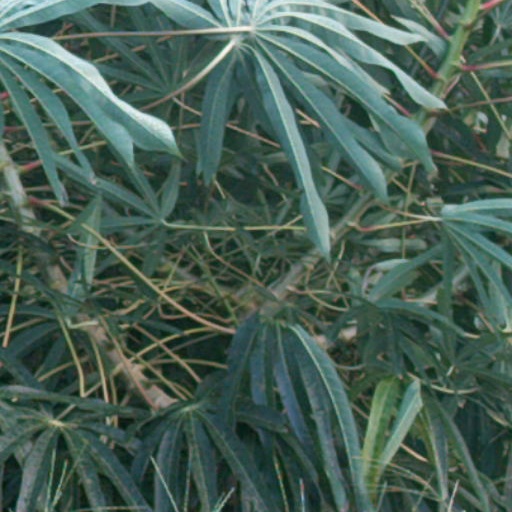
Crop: cassava